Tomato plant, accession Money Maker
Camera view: horizontal (90 deg, fisheye); turntable rotation: 150 degrees
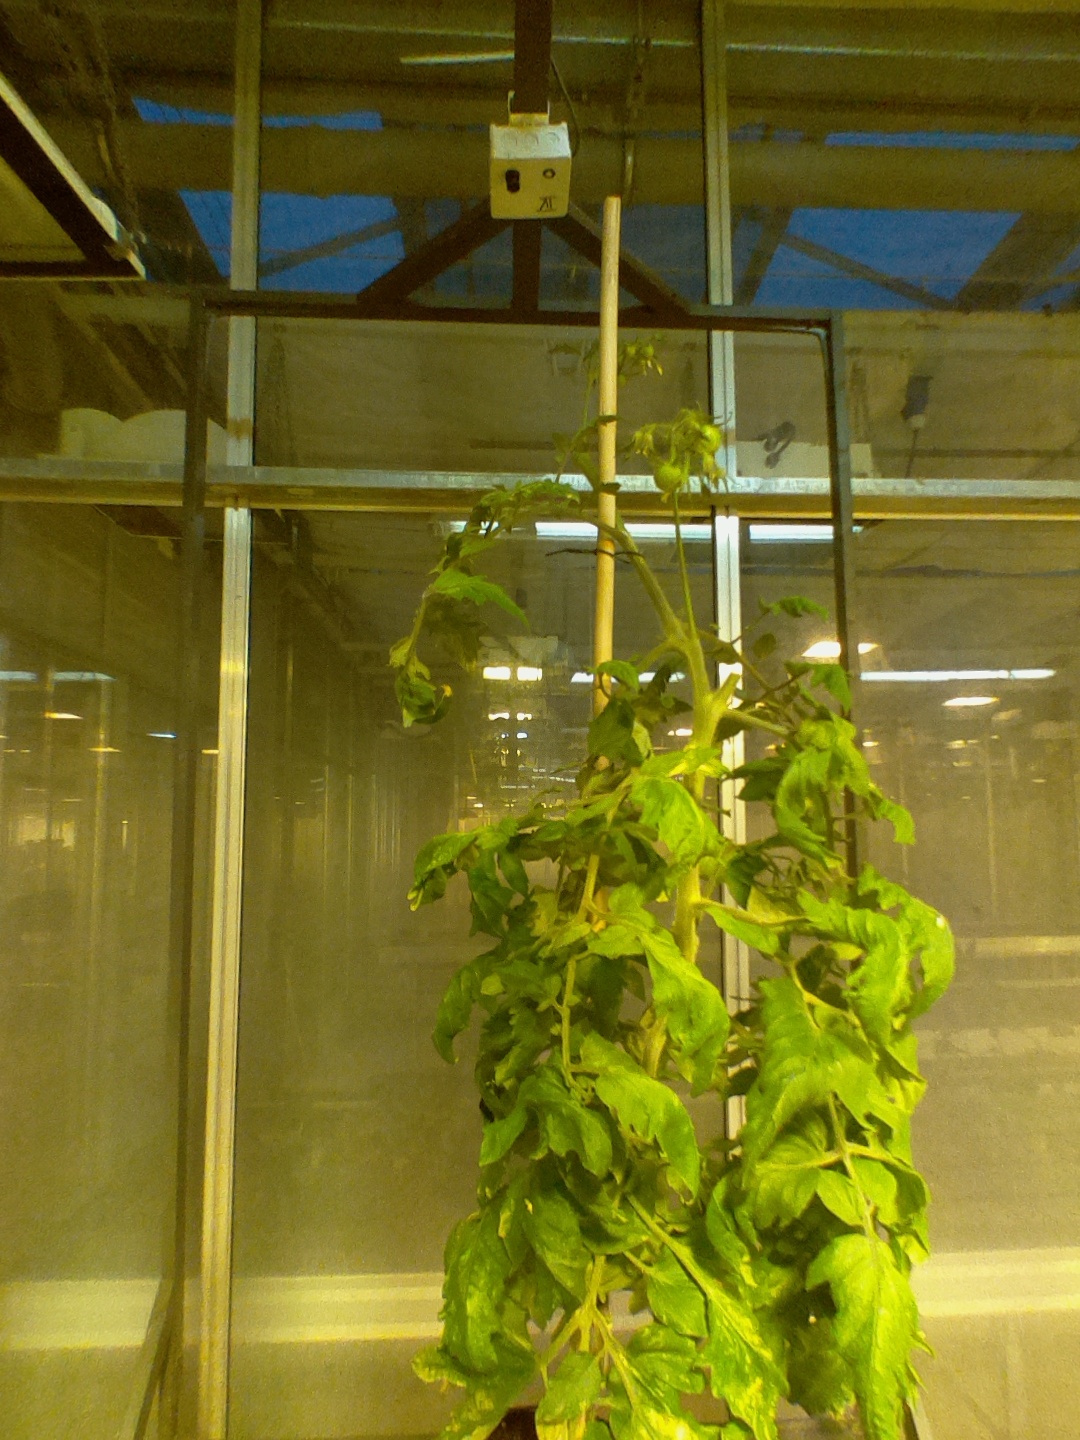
BBCH growth stage 77: 70%-80% of final fruit size